Claudius

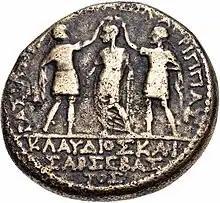
A coin of Herod of Chalcis, showing him with his brother Agrippa of Judaea crowning Claudius, AD 43.

On 24 January 41, Caligula was assassinated in a conspiracy involving Cassius Chaerea – a military tribune in the Praetorian Guard – and several senators. There is no evidence that Claudius had a direct hand in the assassination, although it has been argued that he knew about the plot – particularly since he left the scene of the crime shortly before his nephew was murdered. However, after the deaths of Caligula's wife and daughter, it became apparent that Cassius intended to go beyond the terms of the conspiracy and wipe out the Imperial family.